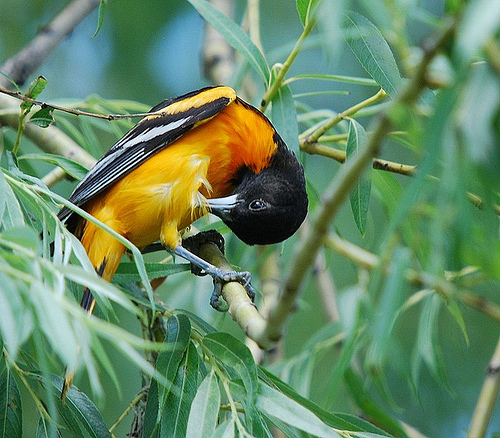
a medium sized bird with an orange underbelly and black feathered heada bright orange bird with a black head and black and orange striped wings.
a colorful bird has black head, throat, nape, and back, orange breast, yellow belly, black and yellow wings and tail, and white wingbars.
this bird is black and orange in color with a curved beak, and black eye rings.
this bird is orange with black on its head and has a long, pointy beak.
this particular bird has a yellow belly and breast with a black heada small, colorful bird with a black head, wings, and tail, white barring on the wings, dark gray beak, tarsus, and feet, and bright orange chest, belly, wing coverts, and undertail.
this bird is orange on its belly with a black crown a large beak
this bird has wings that are blck and has a yellow belly
this bird is orange with black and has a very short beak.
and has a long, pointy beak.
Species: Baltimore Oriole